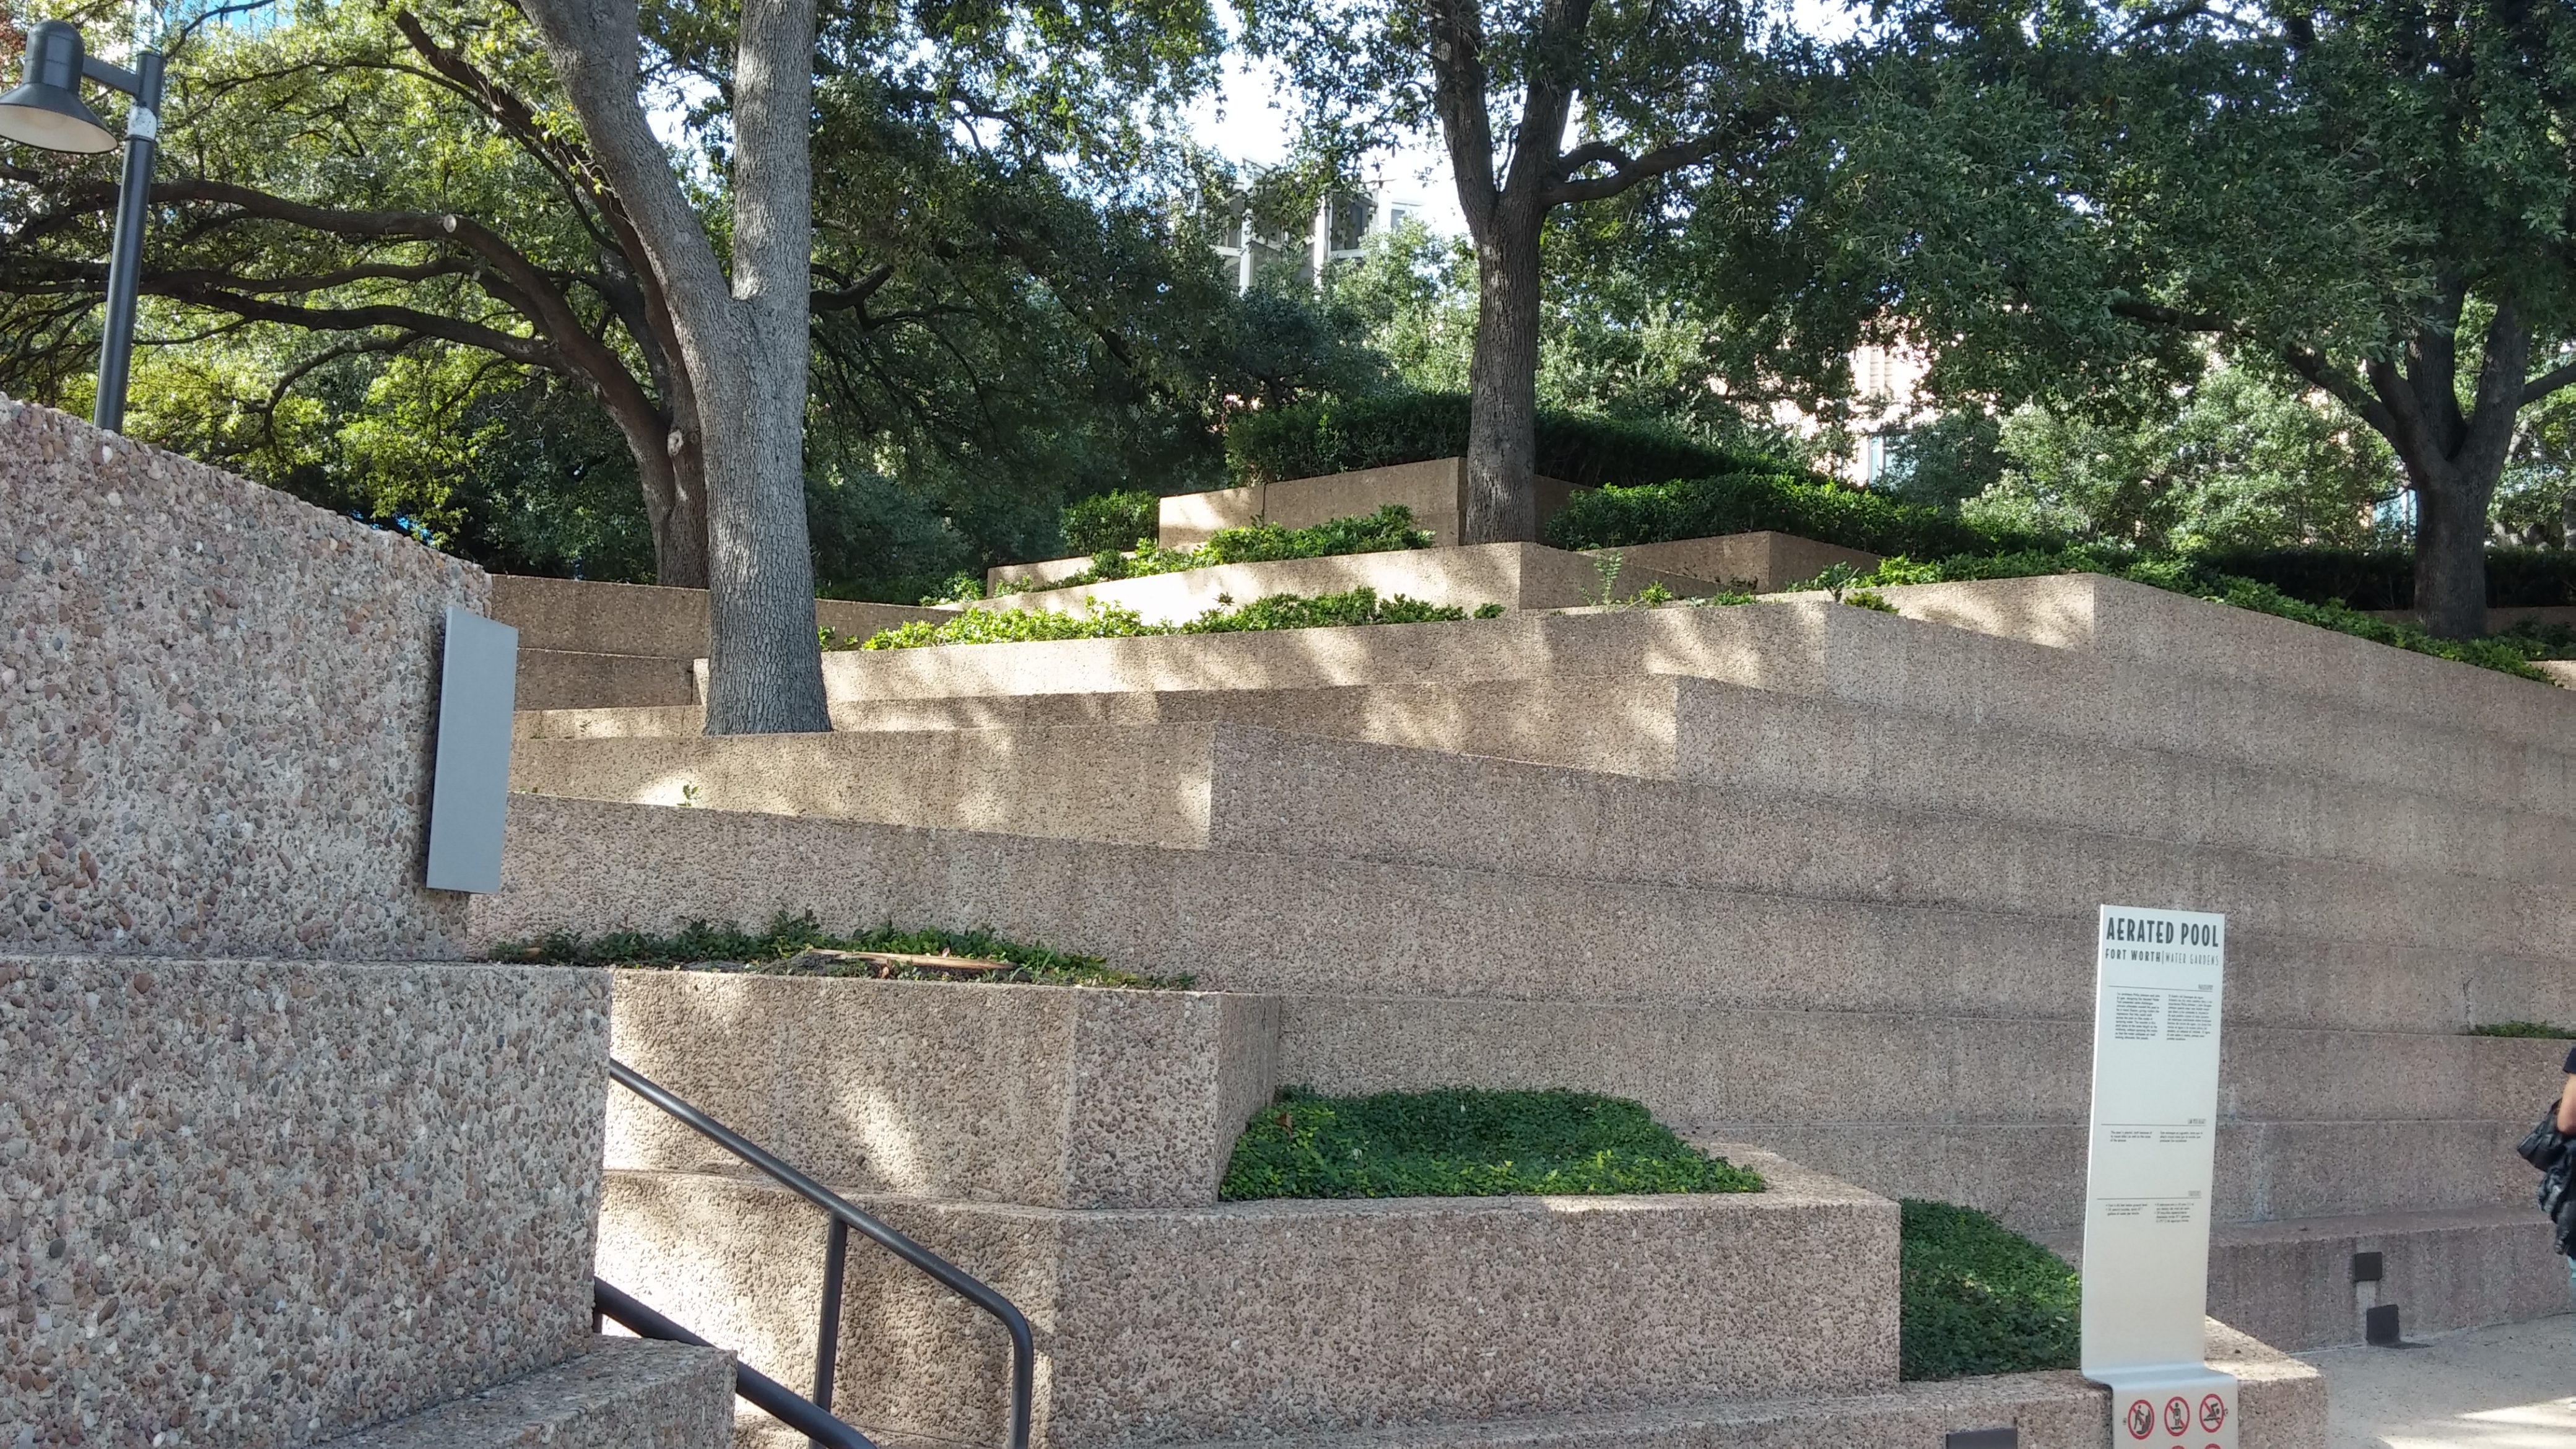
nature, wall, architecture, stone wall, cemetery, memorial, walkway, landscape, tree